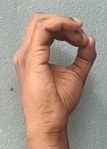
ASL sign: O